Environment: real
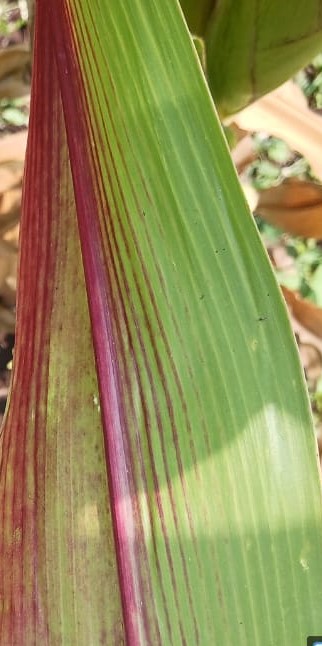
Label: phosphorus_deficiency